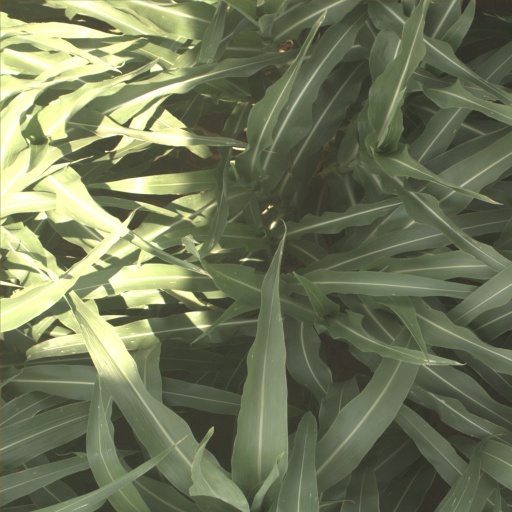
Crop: sorghum